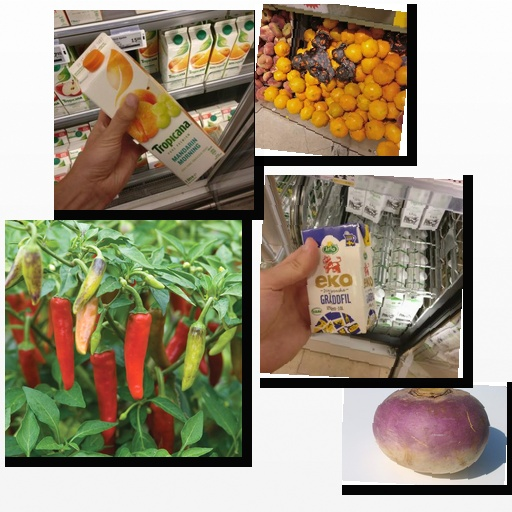
Food items: satsuma, mandarin_juice, sour_cream, chili_pepper, turnip